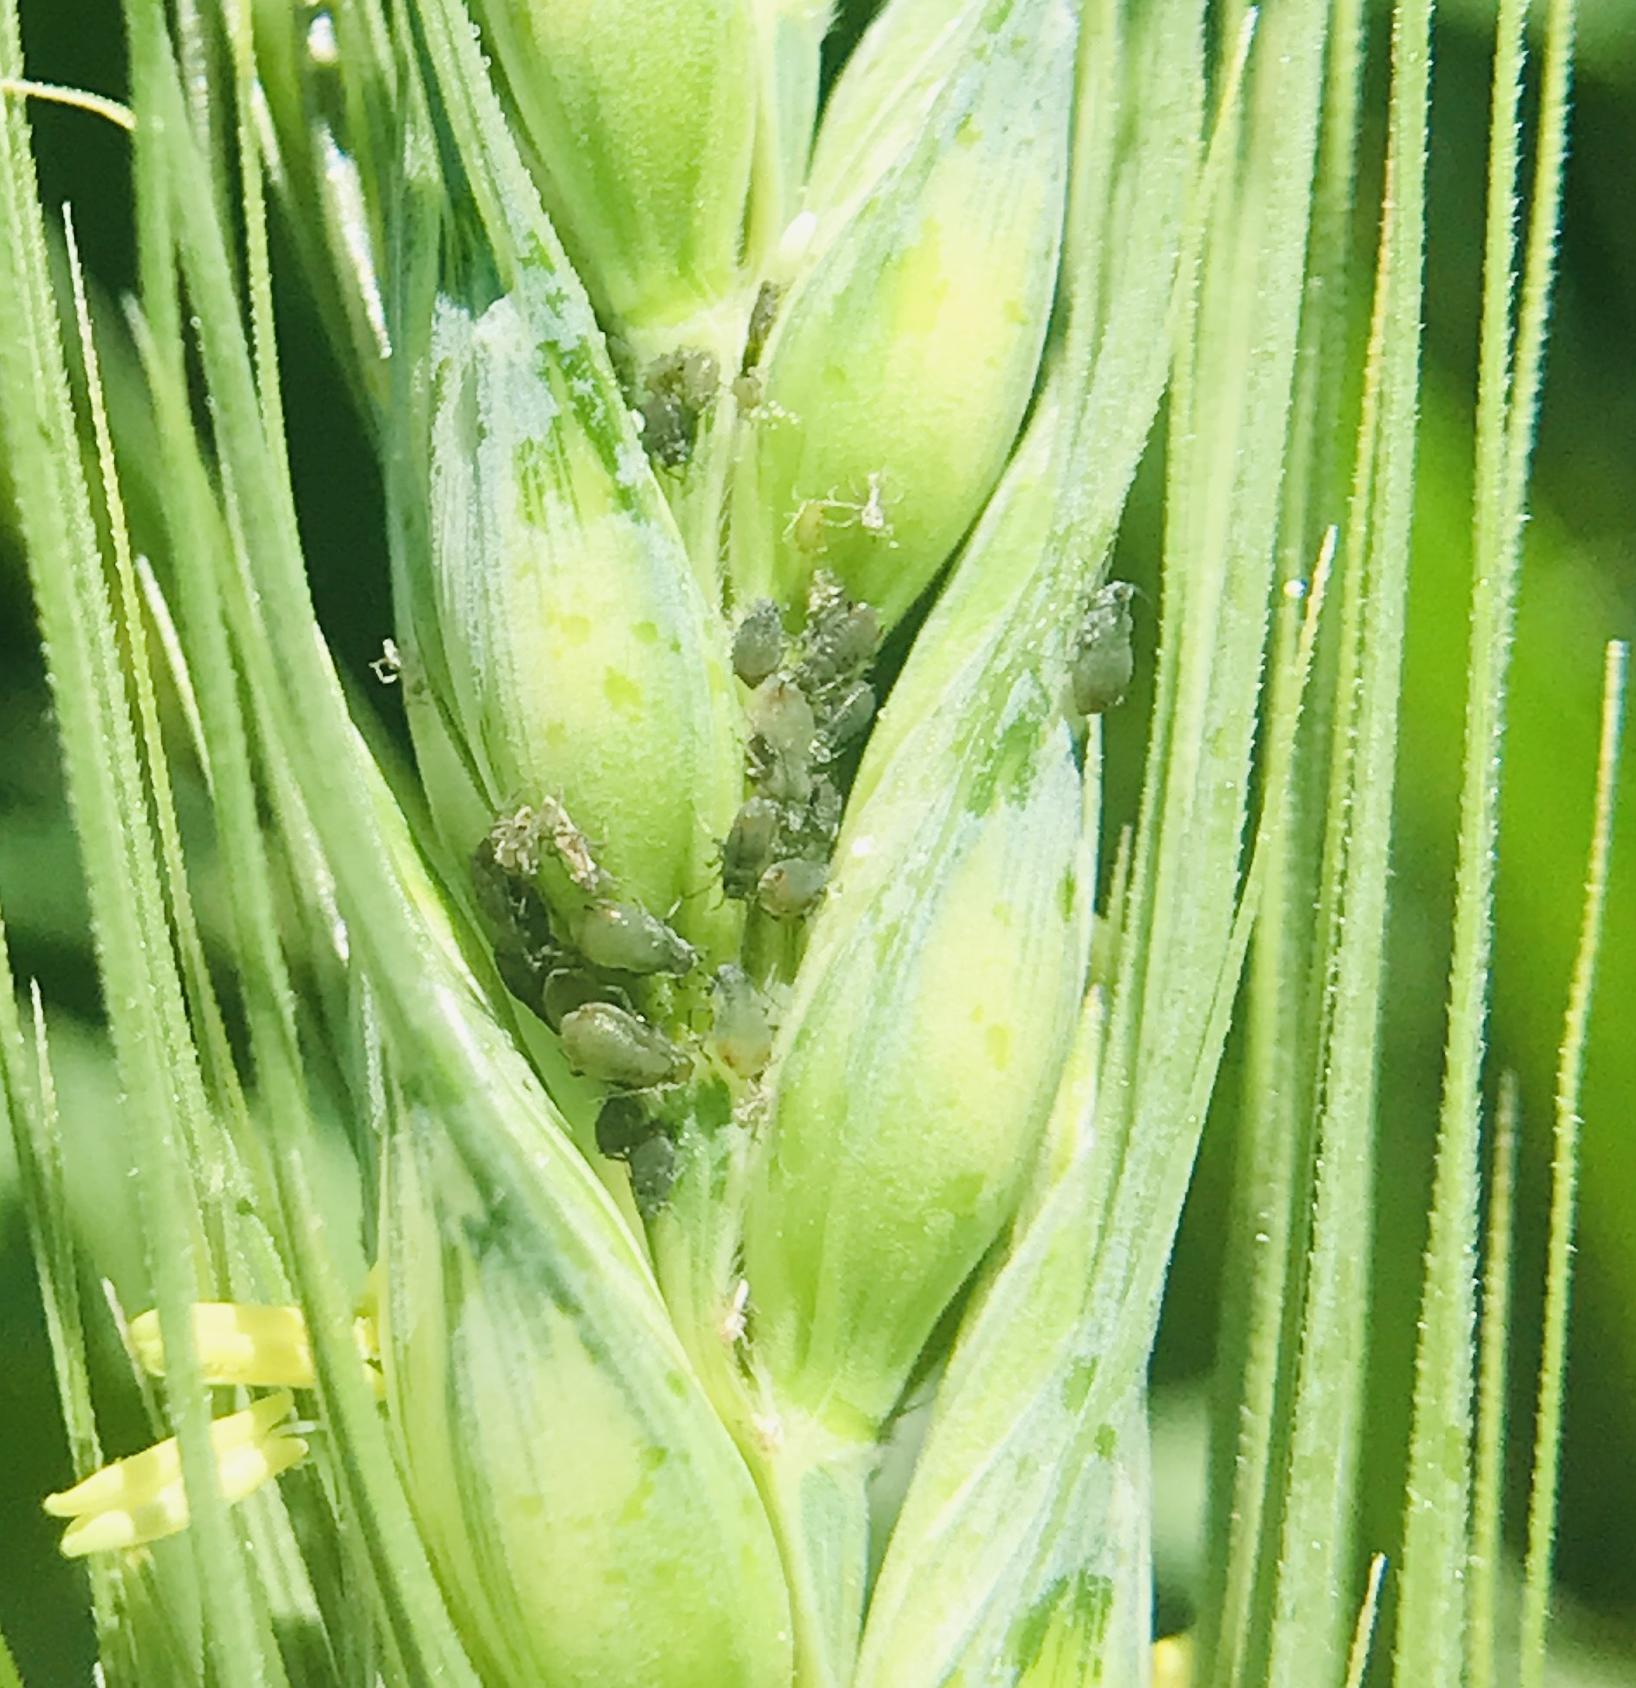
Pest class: bird_cherry_oat_aphid